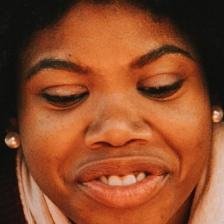
Label: faces